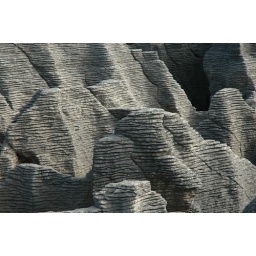
Layered sedimentary rocks at Pancake Rocks, near Punakaiki on the west coast of New Zealand's south island.